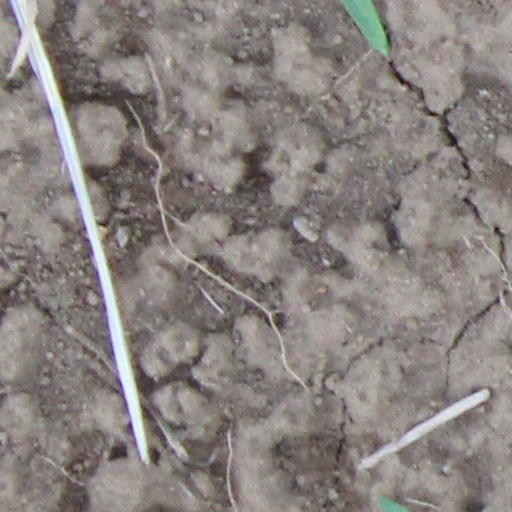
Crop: wheat